Arena Coliseo

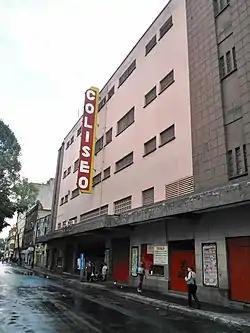
Arena Coliseo

Arena Coliseo is an indoor arena in Mexico City, Mexico, located at República del Perú 77 in the Cuauhtémoc borough. The arena is primarily used for professional wrestling shows promoted by Consejo Mundial de Lucha Libre (CMLL). The building was completed in 1943, built by Salvador Lutteroth, founder and owner of CMLL and served as the main venue for CMLL from 1943 until 1953 when Arena México was completed and became the main venue for Lutteroth's promotion. It has a seating capacity of 5,550 when configured for professional wrestling or boxing events.